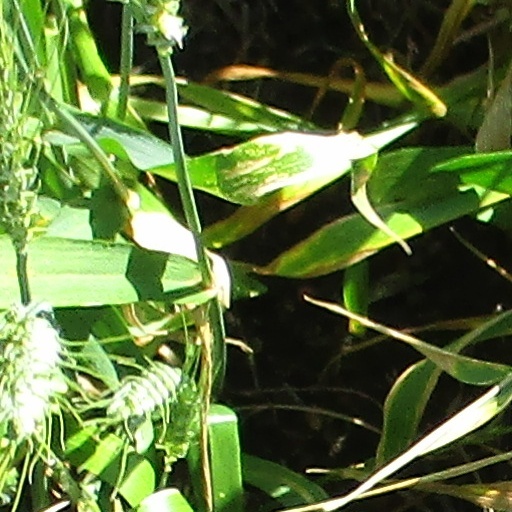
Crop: wheat